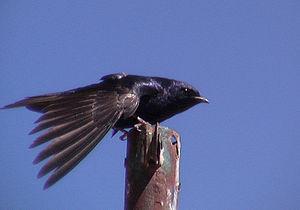
L'Hirondelle gracieuse est une espèce de passereaux de la famille des Hirundinidae.